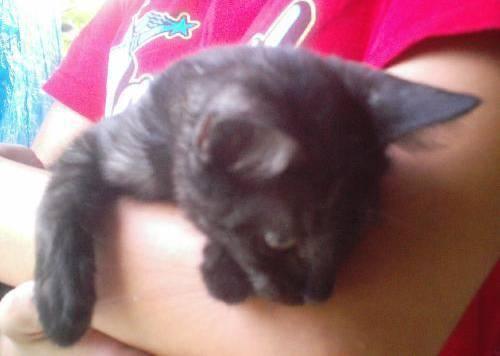
cat